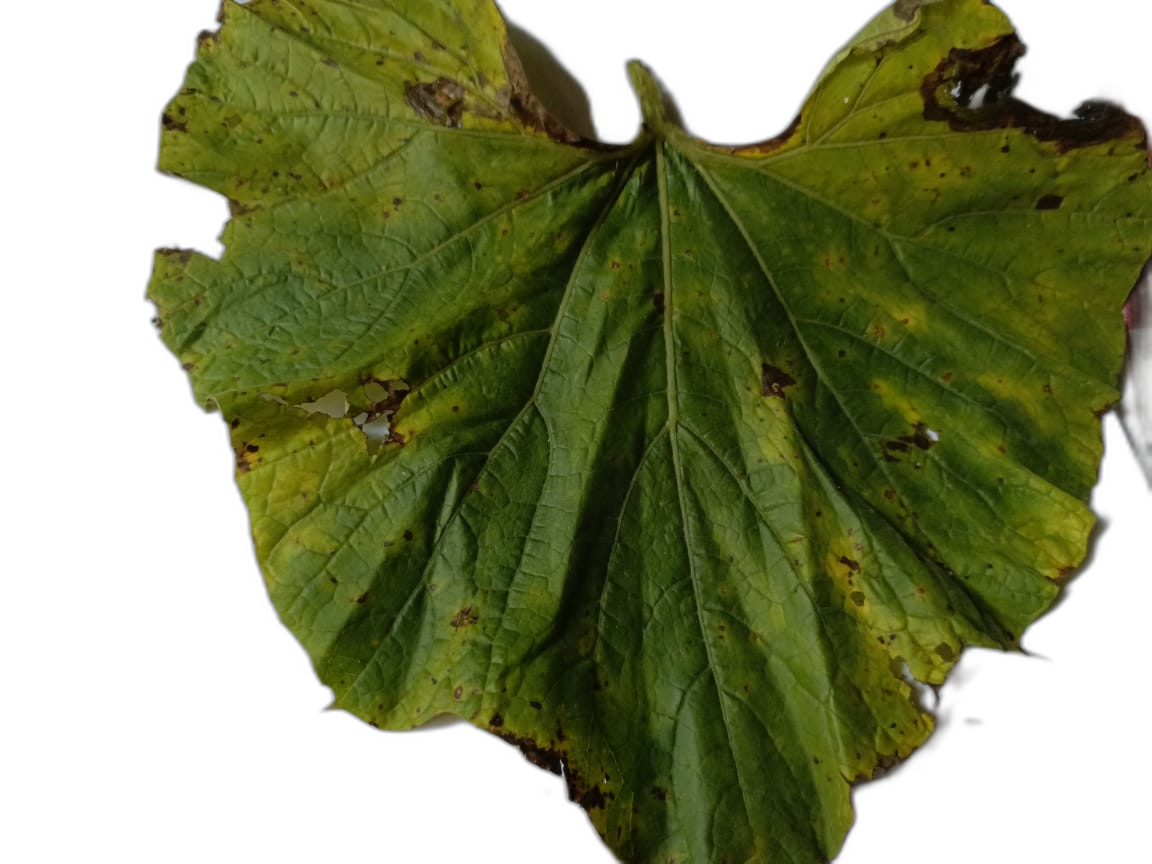
Crop: Bottle Gourd
Label: Anthracnose